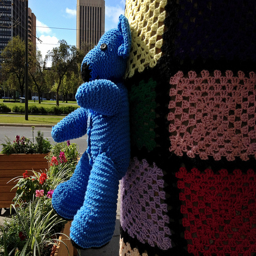
A teddy bear is attached to the blanket
a blue stuffed animal that is a bear
A blue crocheted teddy bear hanging off of a crocheted blanket
A knitted teddy bear hanging off an afghan
Small crocheted teddy bear on the side of a quilted blanket.